Ultraman (1966 TV series)

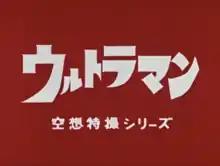
Original Japanese title card

is a Japanese "tokusatsu" science fiction television series created by Eiji Tsuburaya. Produced by Tsuburaya Productions, it is a follow-up to "Ultra Q", though not technically a sequel or spin-off. Tsuburaya Productions produced 39 episodes (40, counting the pre-premiere special) that aired on Tokyo Broadcasting System (TBS) and its affiliate stations from July 17, 1966, to April 9, 1967. Its premiere topped the average rating set by "Ultra Q" and kept climbing each week, marking the show as a success. It was also the first Japanese television series to use a bidding system for commercial rights, allowing multiple third-party companies to sponsor the show. This was following TBS's merchandising troubles with its predecessor.